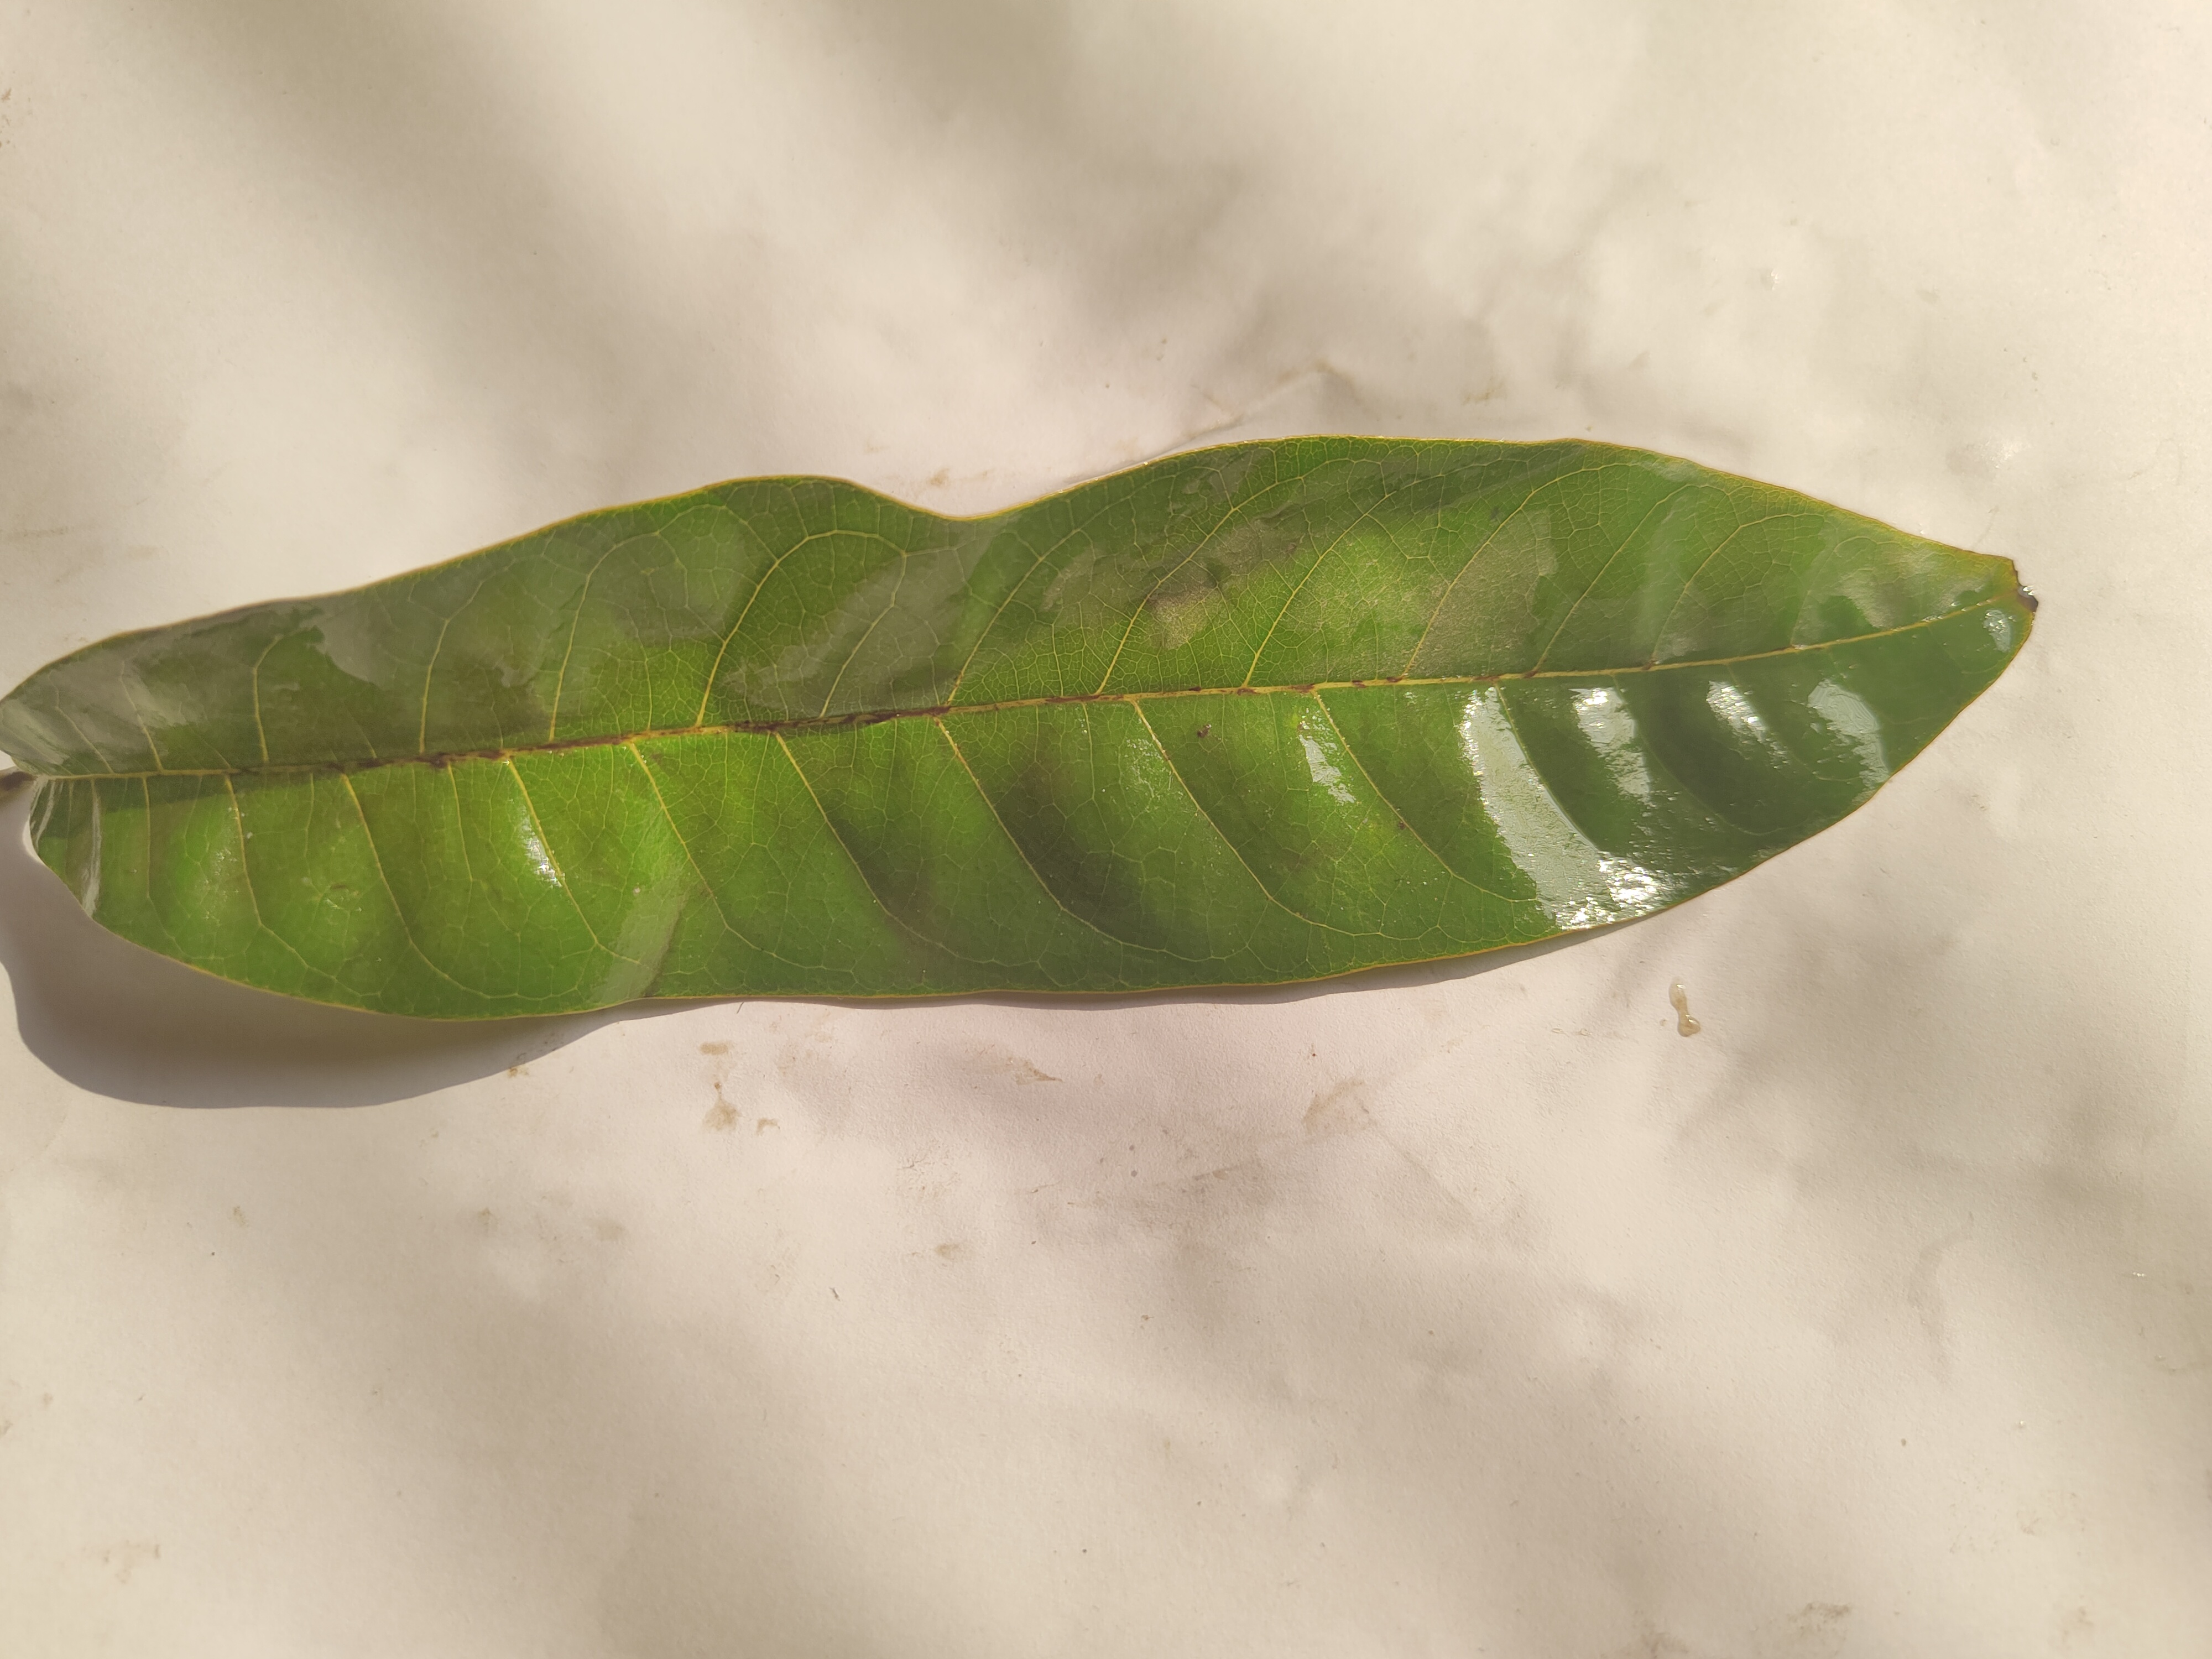
Leaf variety: Custard Apple